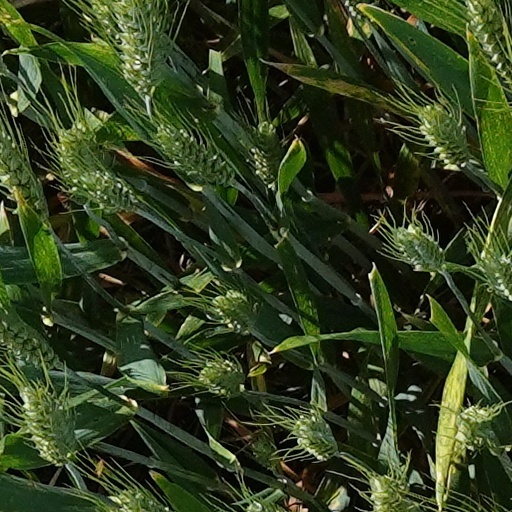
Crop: wheat